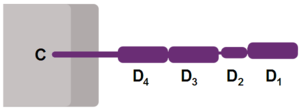
CD4 est une glycoprotéine exprimée à la surface des Lymphocyte T CD4+, des cellules régulatrices T, des monocytes, des macrophages et de certaines cellules dendritiques.